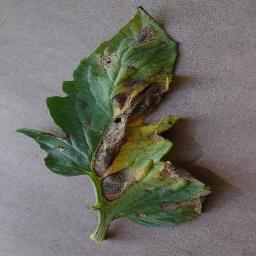
Label: Tomato___Early_blight